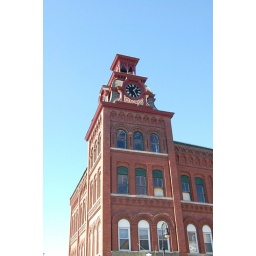
Nice clock tower near the NH Rowing Championships